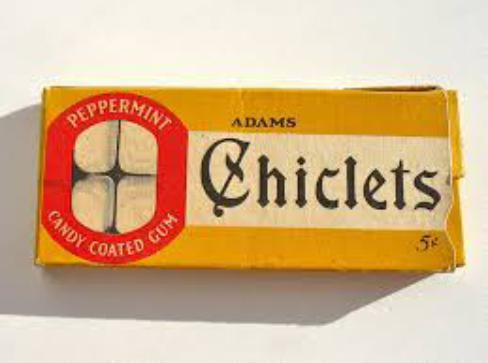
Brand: Chiclets
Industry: Food